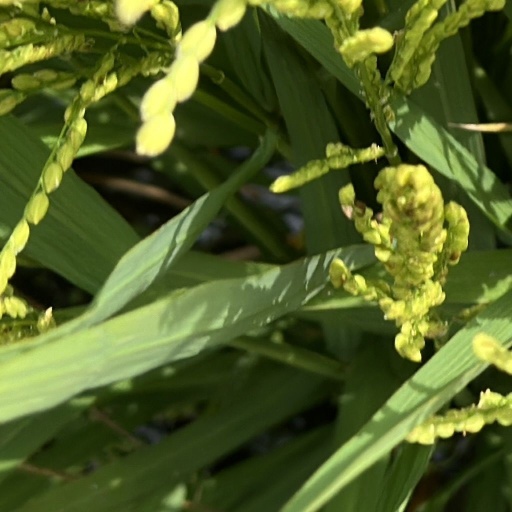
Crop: rice